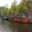
Label: ship